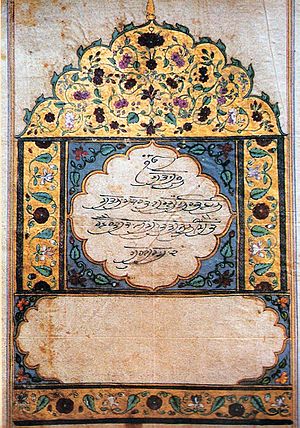
Adi Granth
Omslag til udgave af Guru Granth Sahib fra omkring slutningen af 1600-tallet eller begyndelsen af 1700-tallet
Adi Granth er Sikhernes hellige bog: Der står kun sange og digte i den. Den kaldes også Guru Granth Sahib.